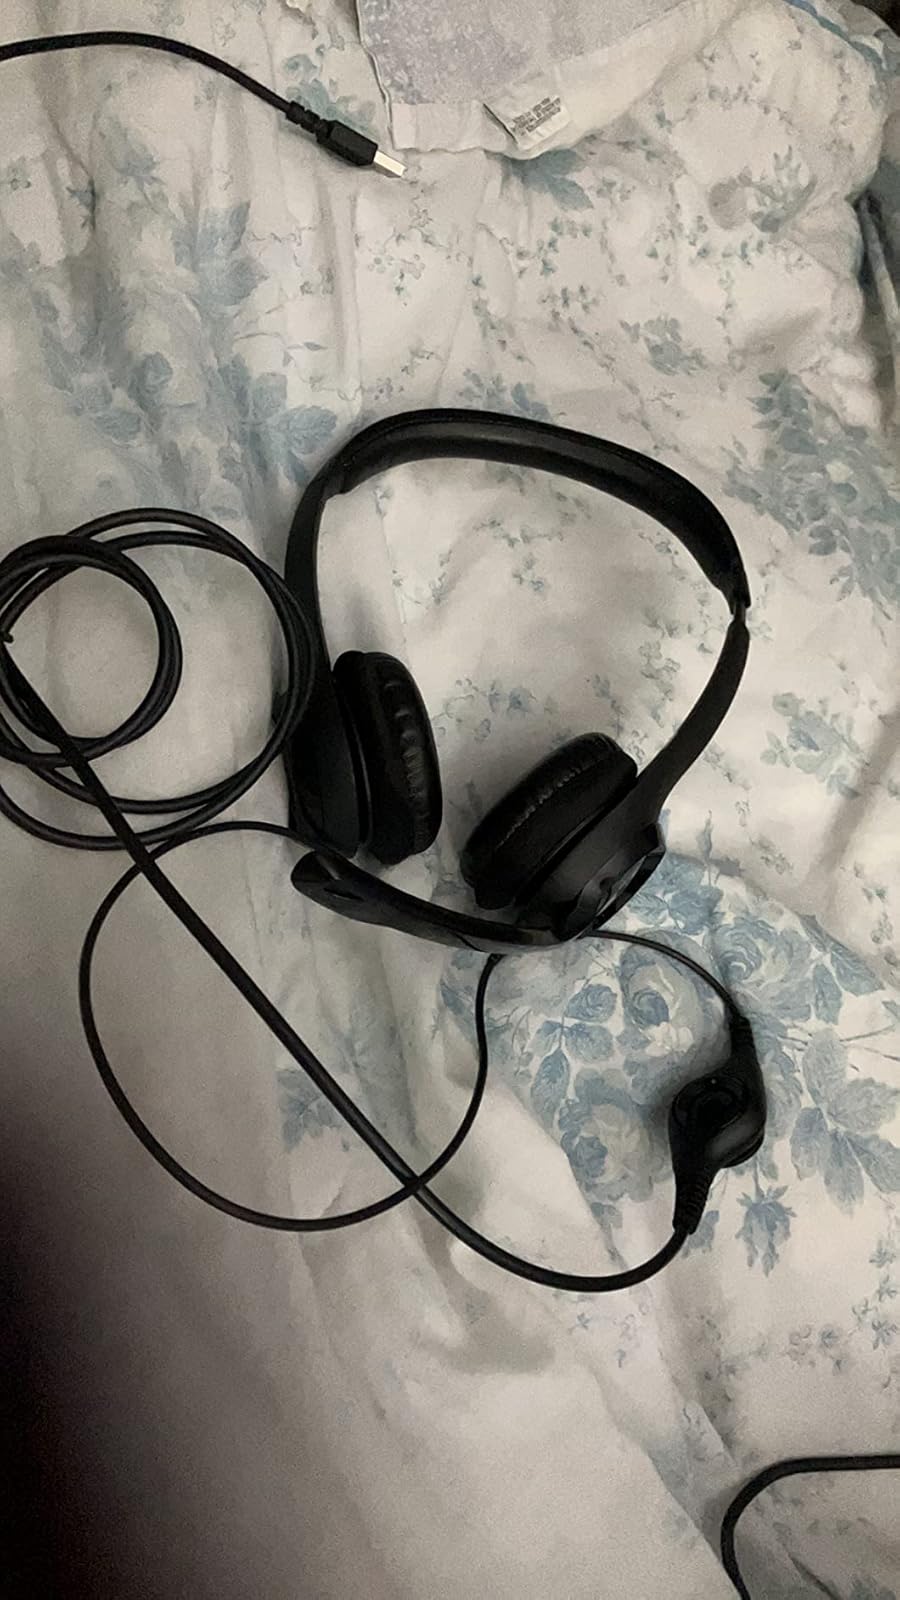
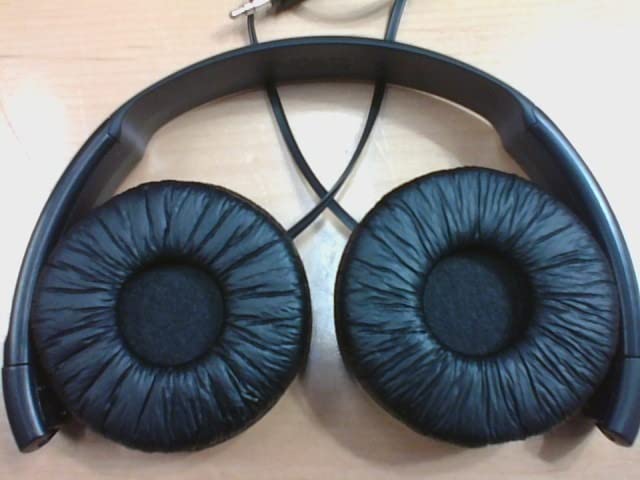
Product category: headphones
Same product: no